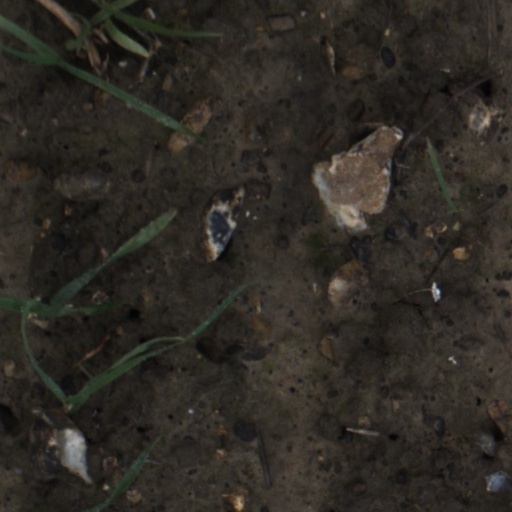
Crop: wheat